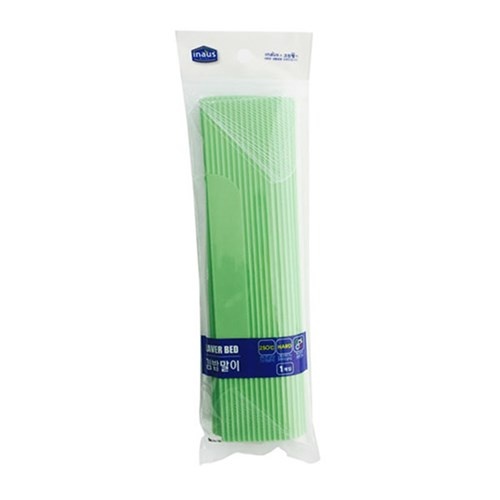
INAUS GIMBAP LAVER BED
Brand: INAUS
Category: Home & Garden > Kitchen & Dining > Kitchen Tools & Utensils > Colanders & Strainers